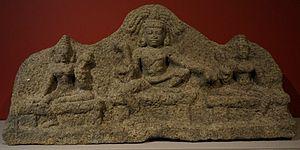
Aiyanar et ces deux épouses, don 1872 Lamairesse, 15 ou 17e siècle .
Le musée des Beaux-Arts et d'Archéologie de Châlons-en-Champagne est un musée français installé place Godart. Il est créé en 1794 sous le nom de muséum départemental pour recueillir les biens mobiliers des émigrés et des maisons religieuses. Les frontons du musée sur la place Godart sont l'œuvre du sculpteur Gustave Navlet, en 1890-1891.